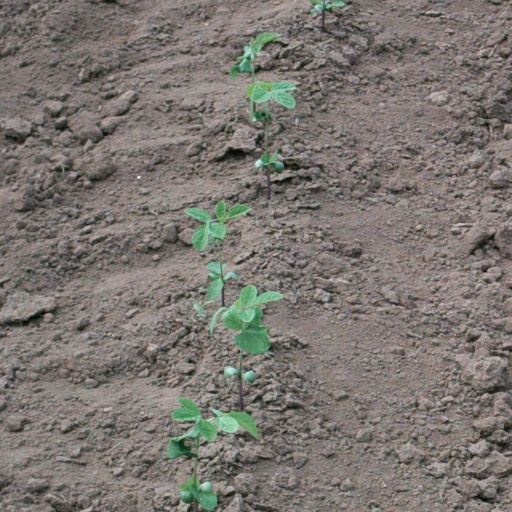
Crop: soybean